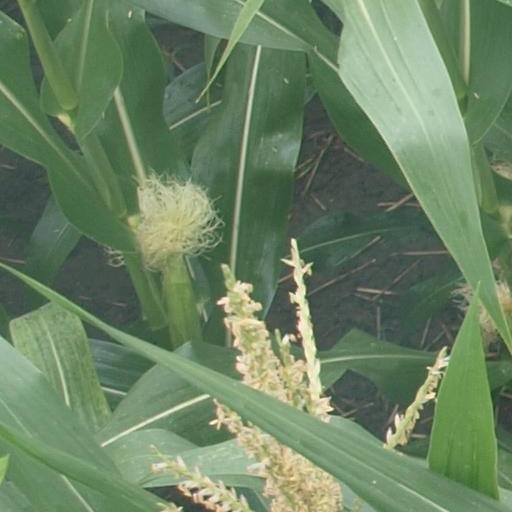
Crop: maize; corn